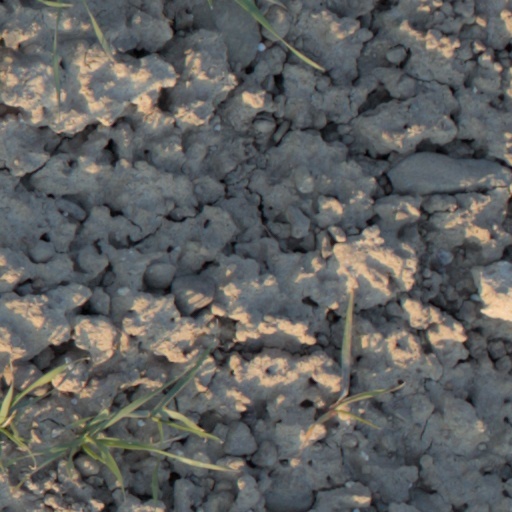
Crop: wheat